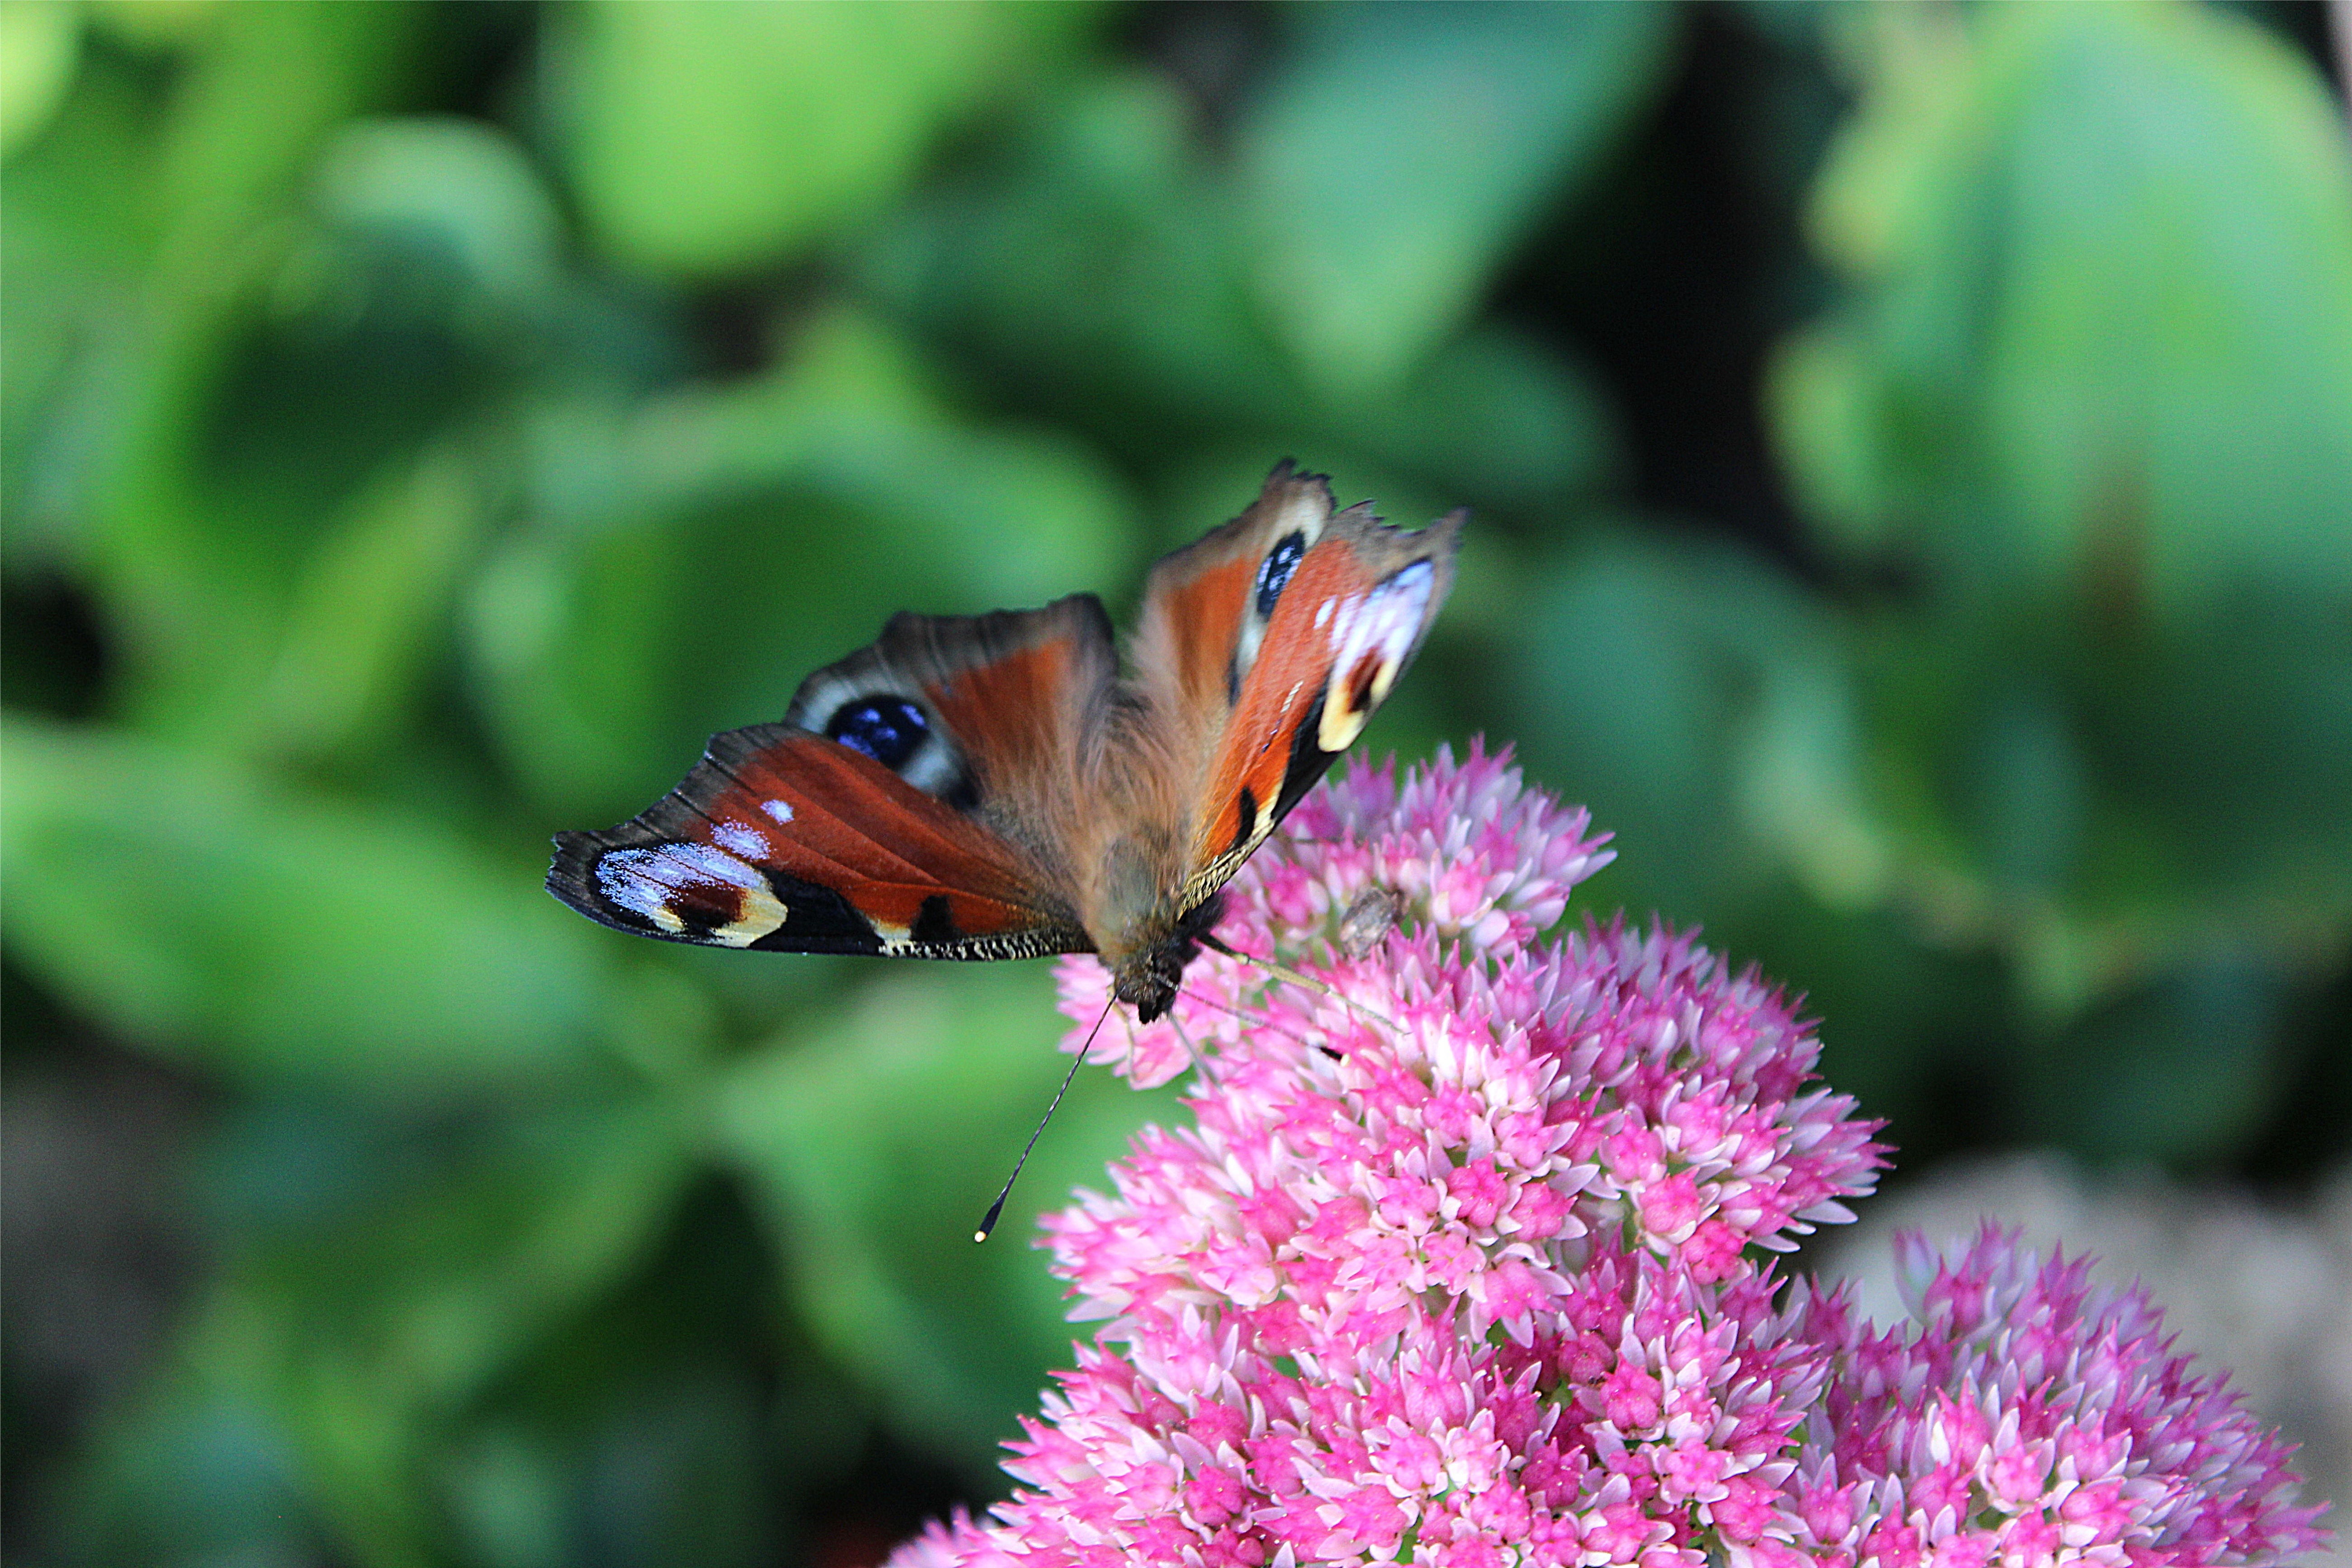
nature, grass, blossom, plant, photography, leaf, flower, bloom, summer, wildlife, green, insect, botany, butterfly, garden, close, flora, fauna, invertebrate, peacock, wildflower, close up, butterflies, nectar, macro photography, peacock butterfly, edelfalter, pollinator, moths and butterflies